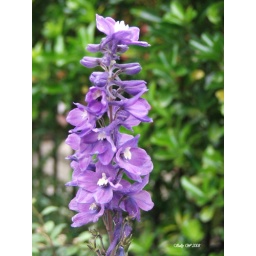
Delphiniums in the garden of one of the houses on the green